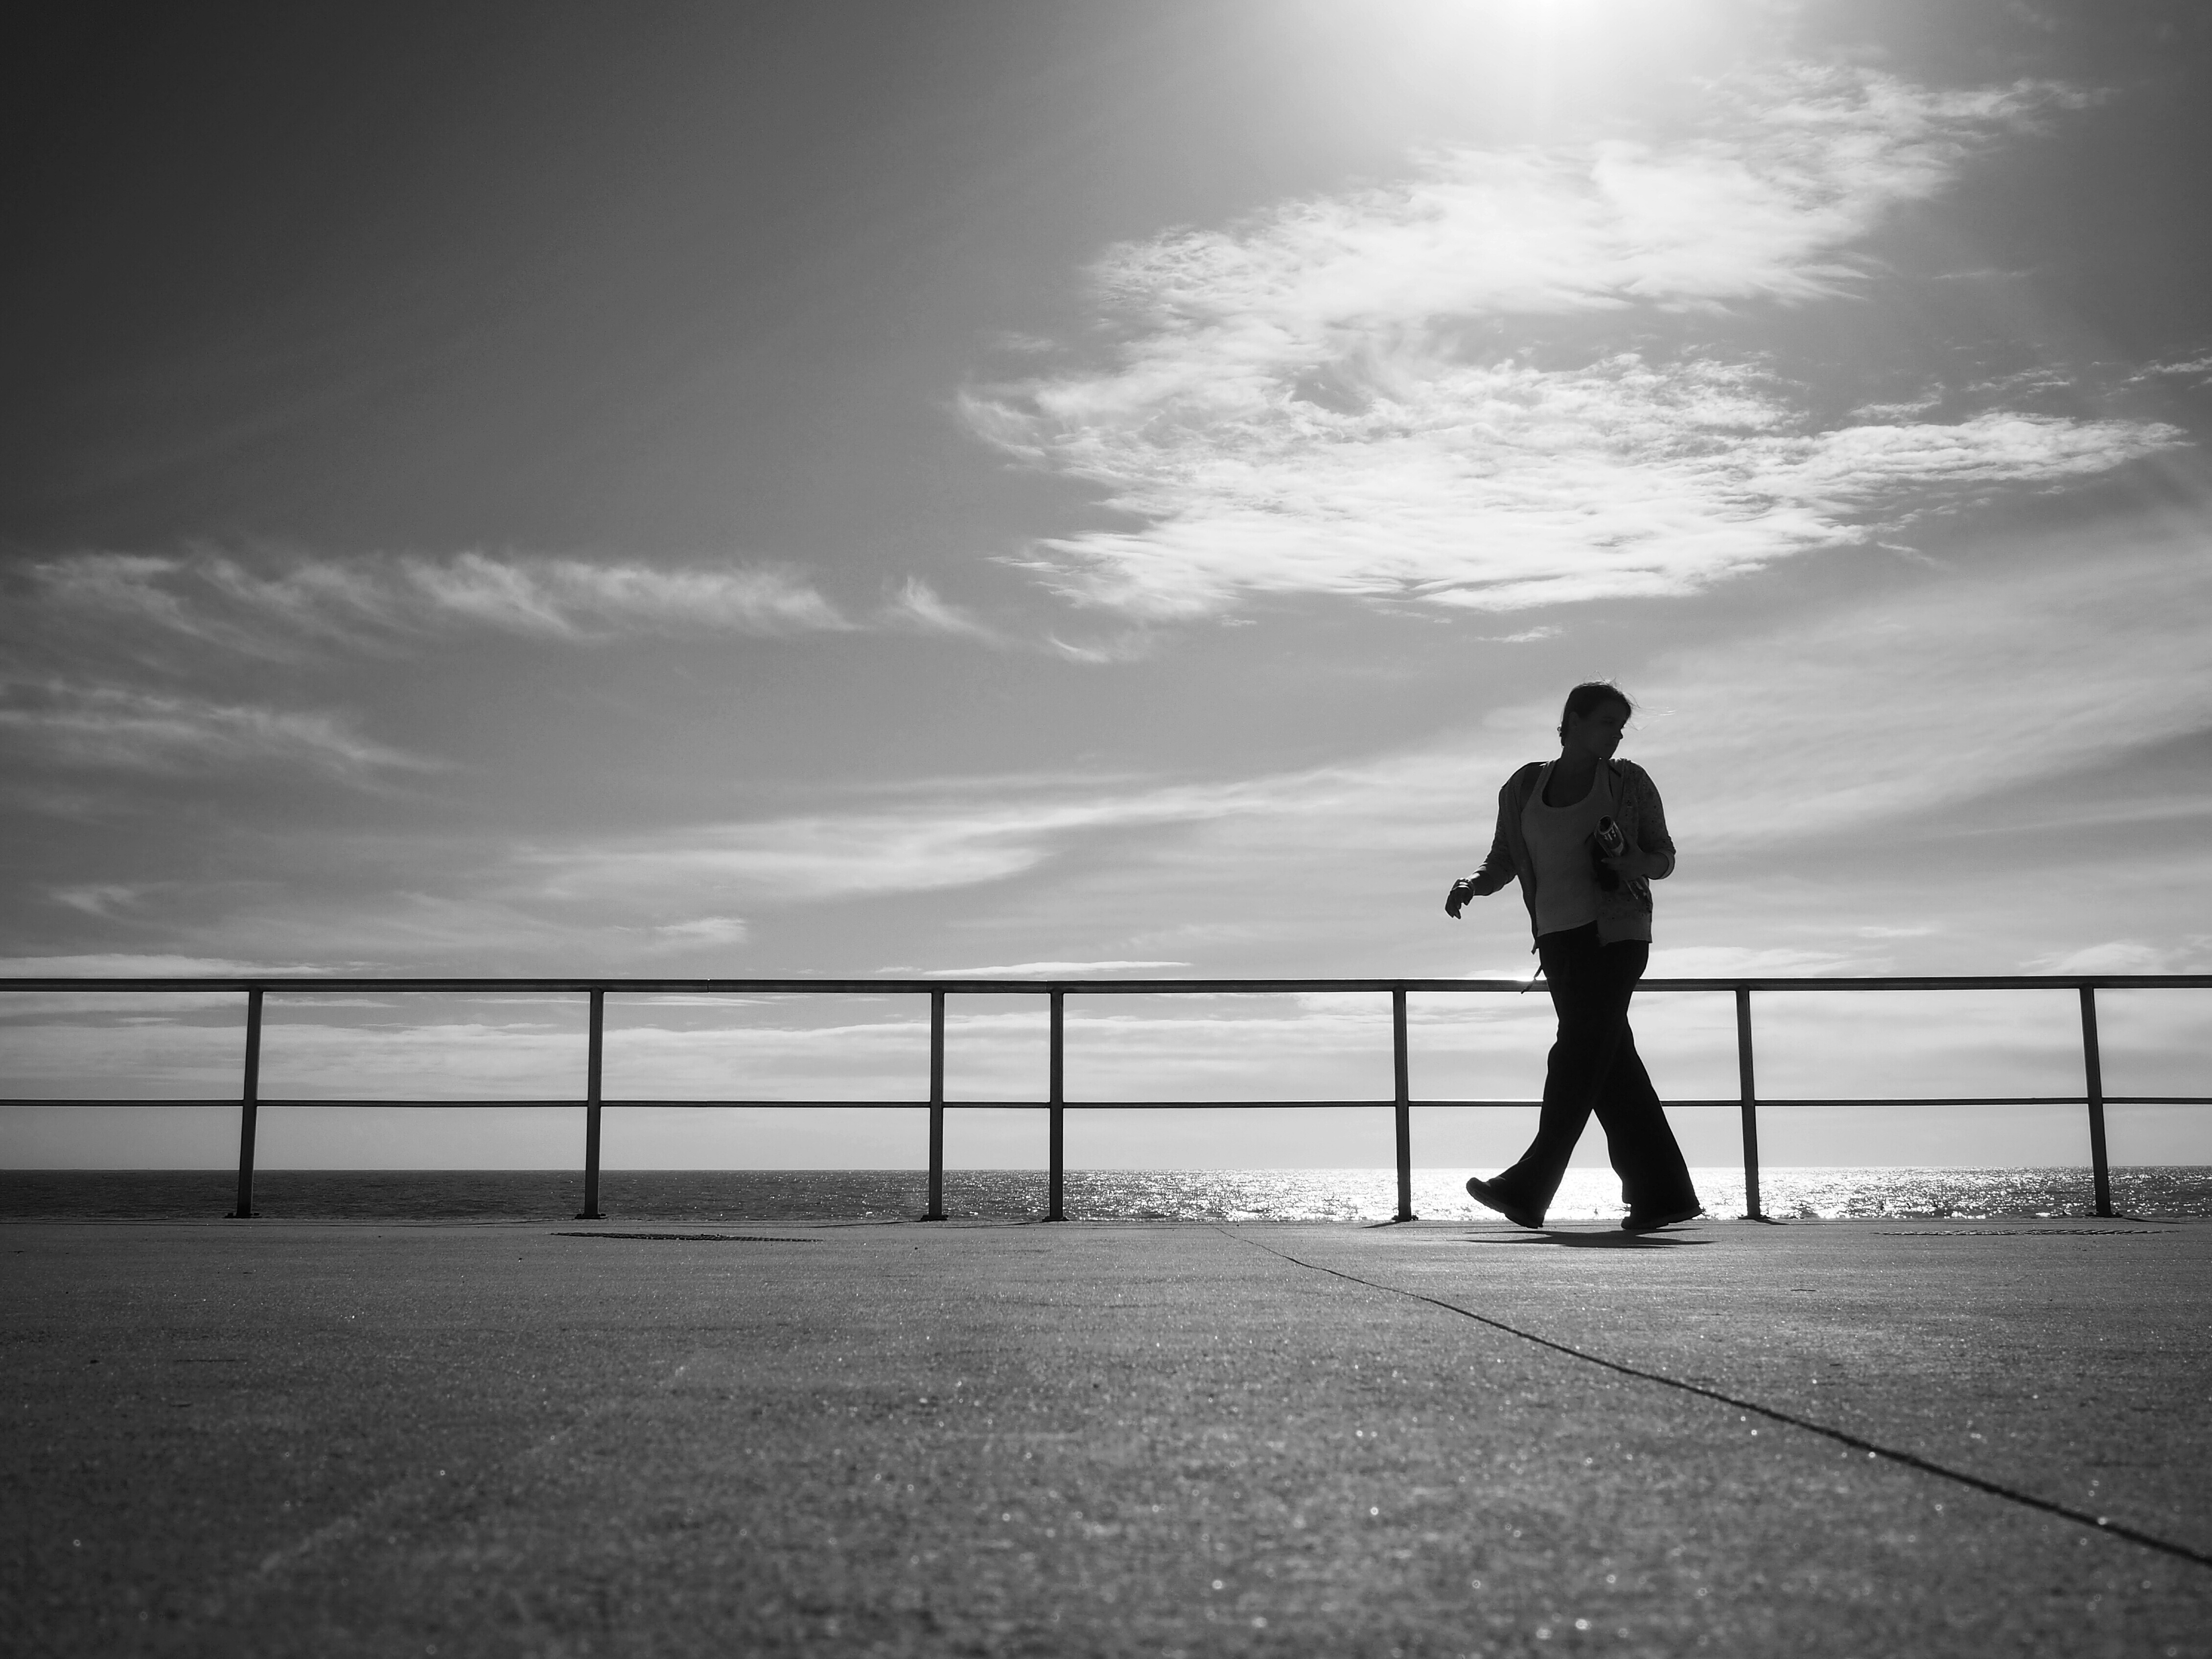
horizon, silhouette, light, cloud, black and white, people, sky, sunset, white, street, photography, sunlight, urban, social, portrait, lens, shadow, darkness, black, monochrome, streetphotography, streets, moments, public, photograph, prime, pretoebranco, rua, streetphoto, moment, souls, pretobranco, retratos, pb, fotografiaderua, streetmoments, lavinha, monochrome photography